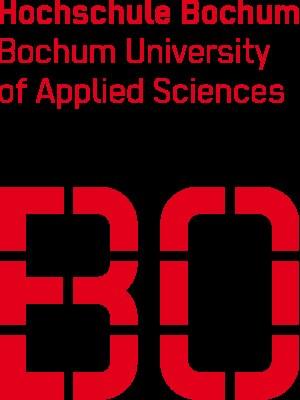
Bochum est une ville d'Allemagne dans le Land de Rhénanie-du-Nord-Westphalie dans la région de la Ruhr. Sixième plus grande ville du Land, deuxième plus grande ville de Westphalie et l'une des vingt plus grandes villes d’Allemagne, Bochum fait partie du district administratif d'Arnsberg comme Dortmund, Hagen, Hamm et Herne.